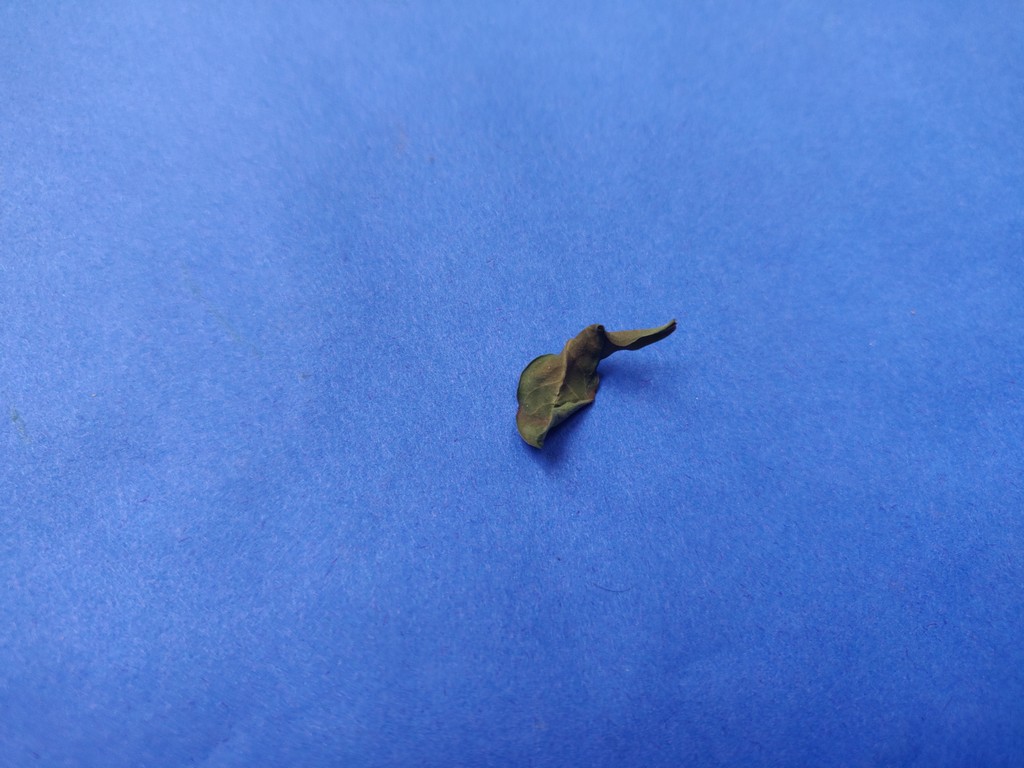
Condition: Dried
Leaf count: single
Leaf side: unknown